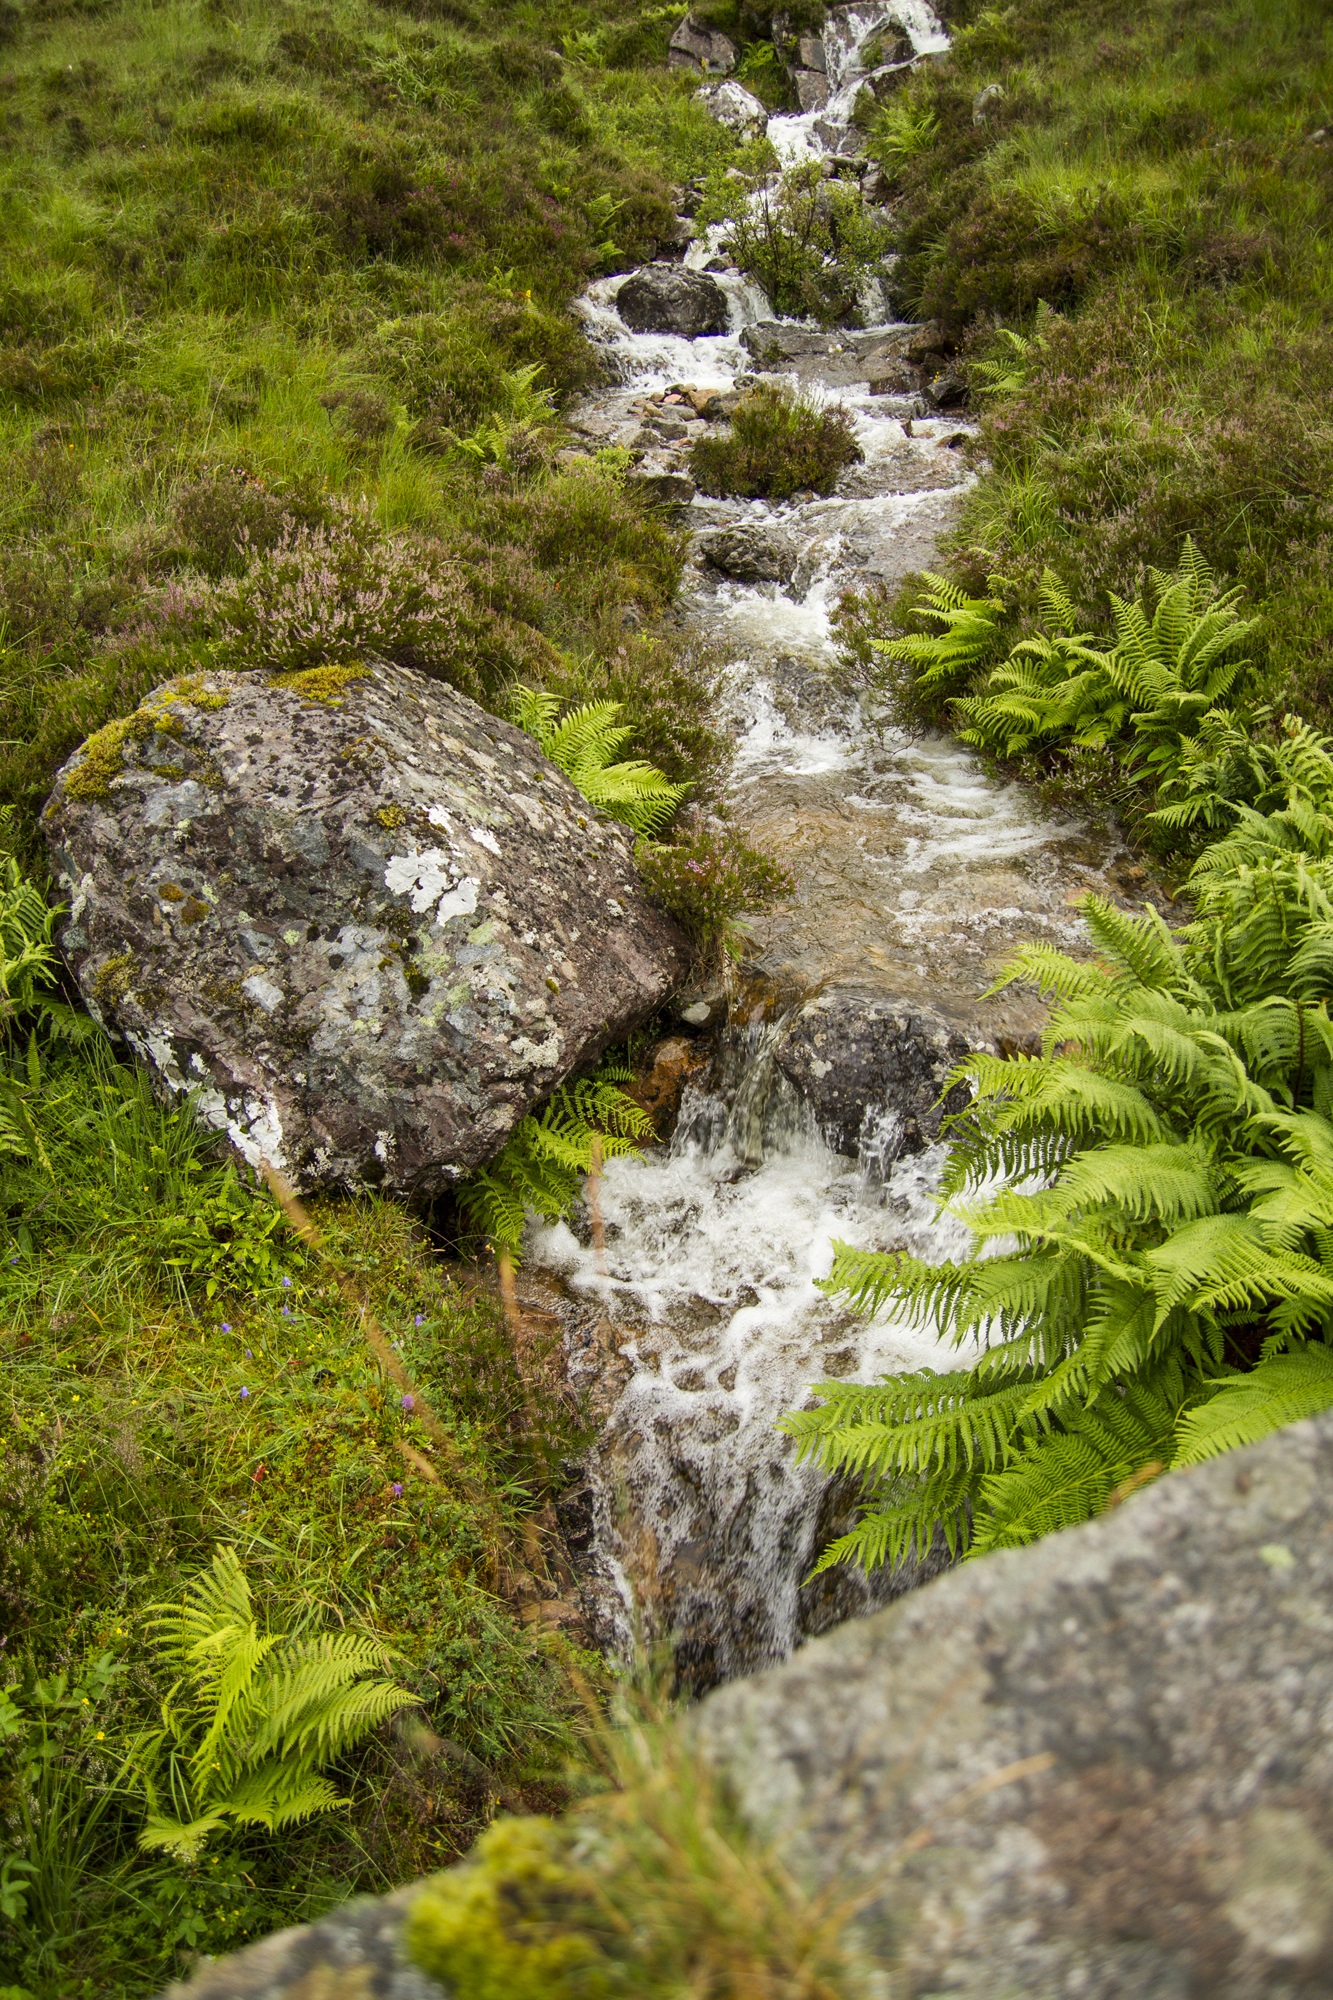
landscape, tree, water, nature, forest, grass, rock, waterfall, creek, wilderness, mountain, plant, trail, leaf, flower, river, stone, moss, motion, environment, stream, green, flow, flowing, splash, natural, fresh, rapid, botany, flora, splashing, body of water, greenery, outdoors, ripples, vegetation, ravine, waterscape, woodland, water feature, watercourse, brooke, landform